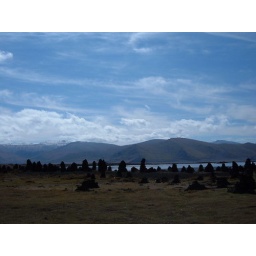
stone columns by white lake